Eric Monnin

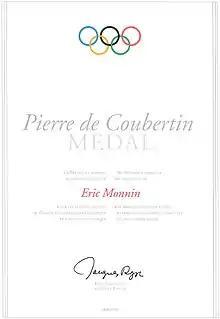

In 2015, he participated as a scientific/historical advisor in the 52' documentary, directed by Véronique Lhorme, entitled "Jesse Owens - Ludwig Long: le temps d'une étreinte or Jesse Owens - Ludwig Long : the time of an embrace". This film traces the story of friendship between the African-American sprinter Jesse Owens and the German athlete Luz Long, during the Olympic Games in Berlin in 1936.